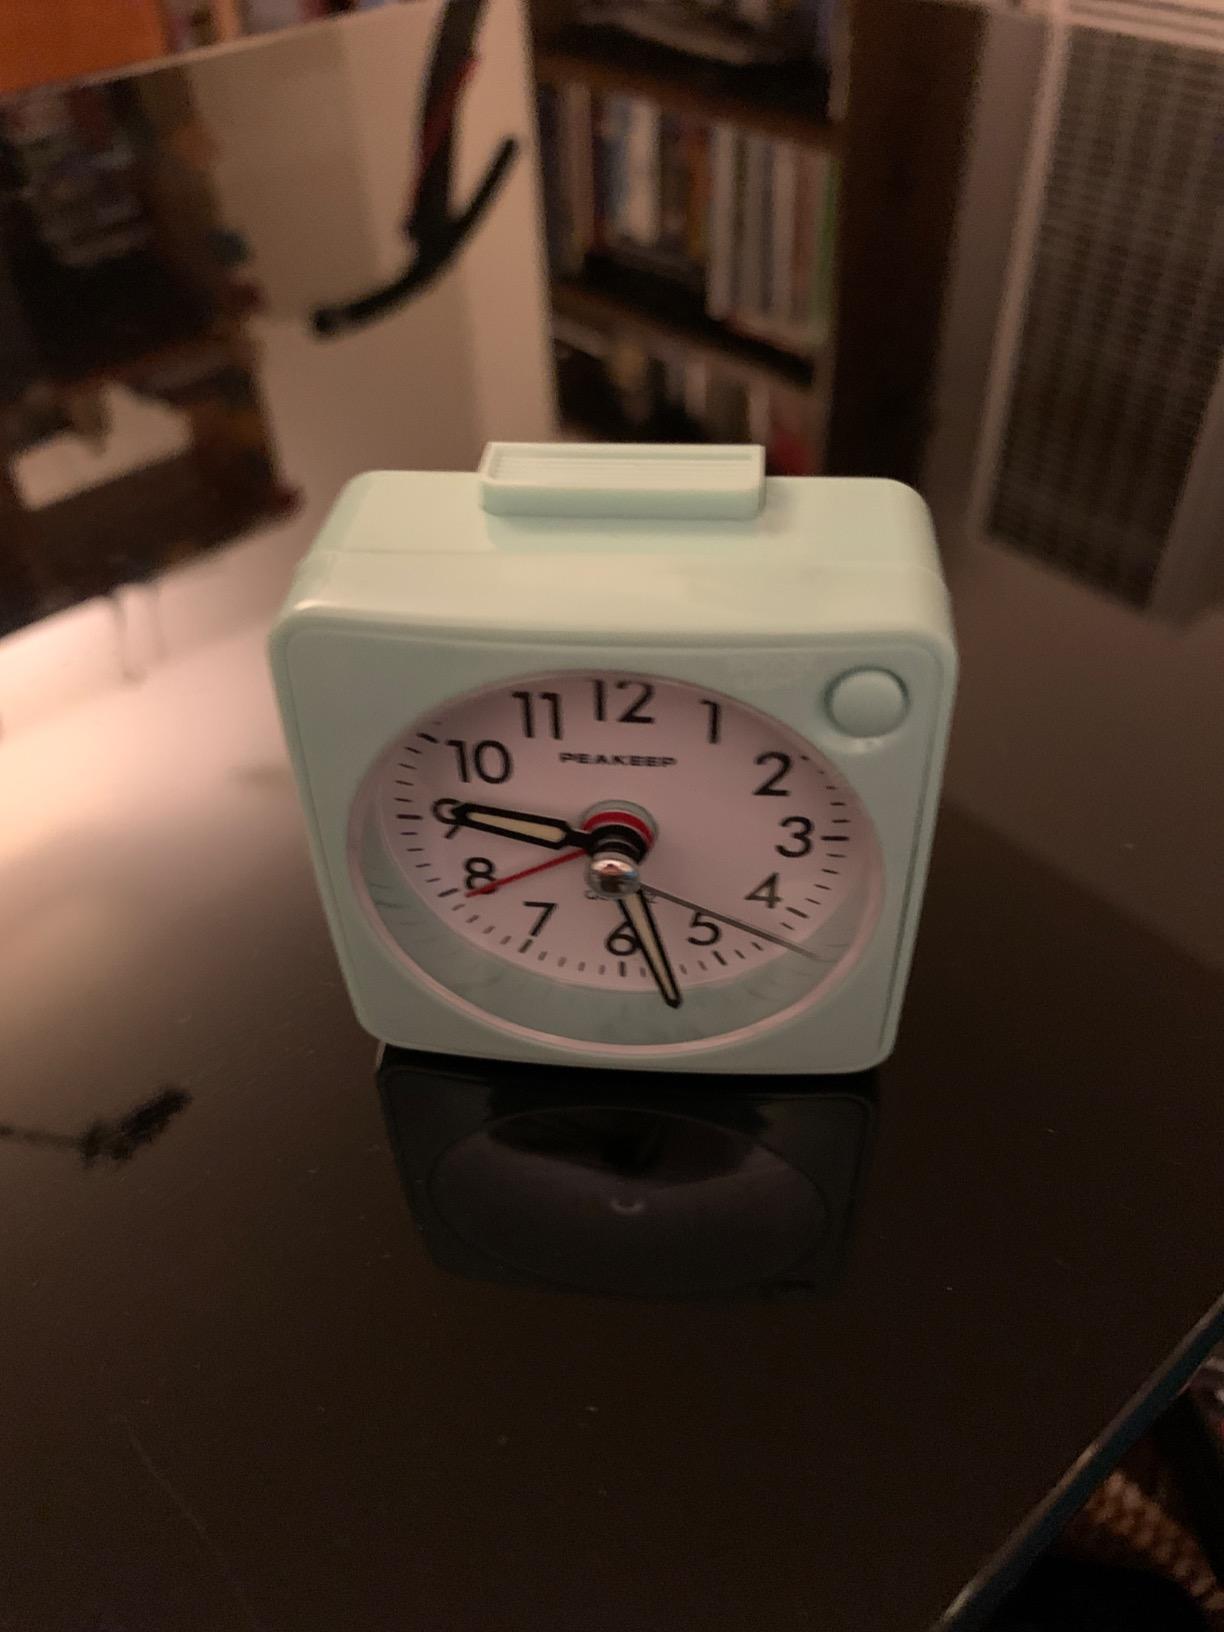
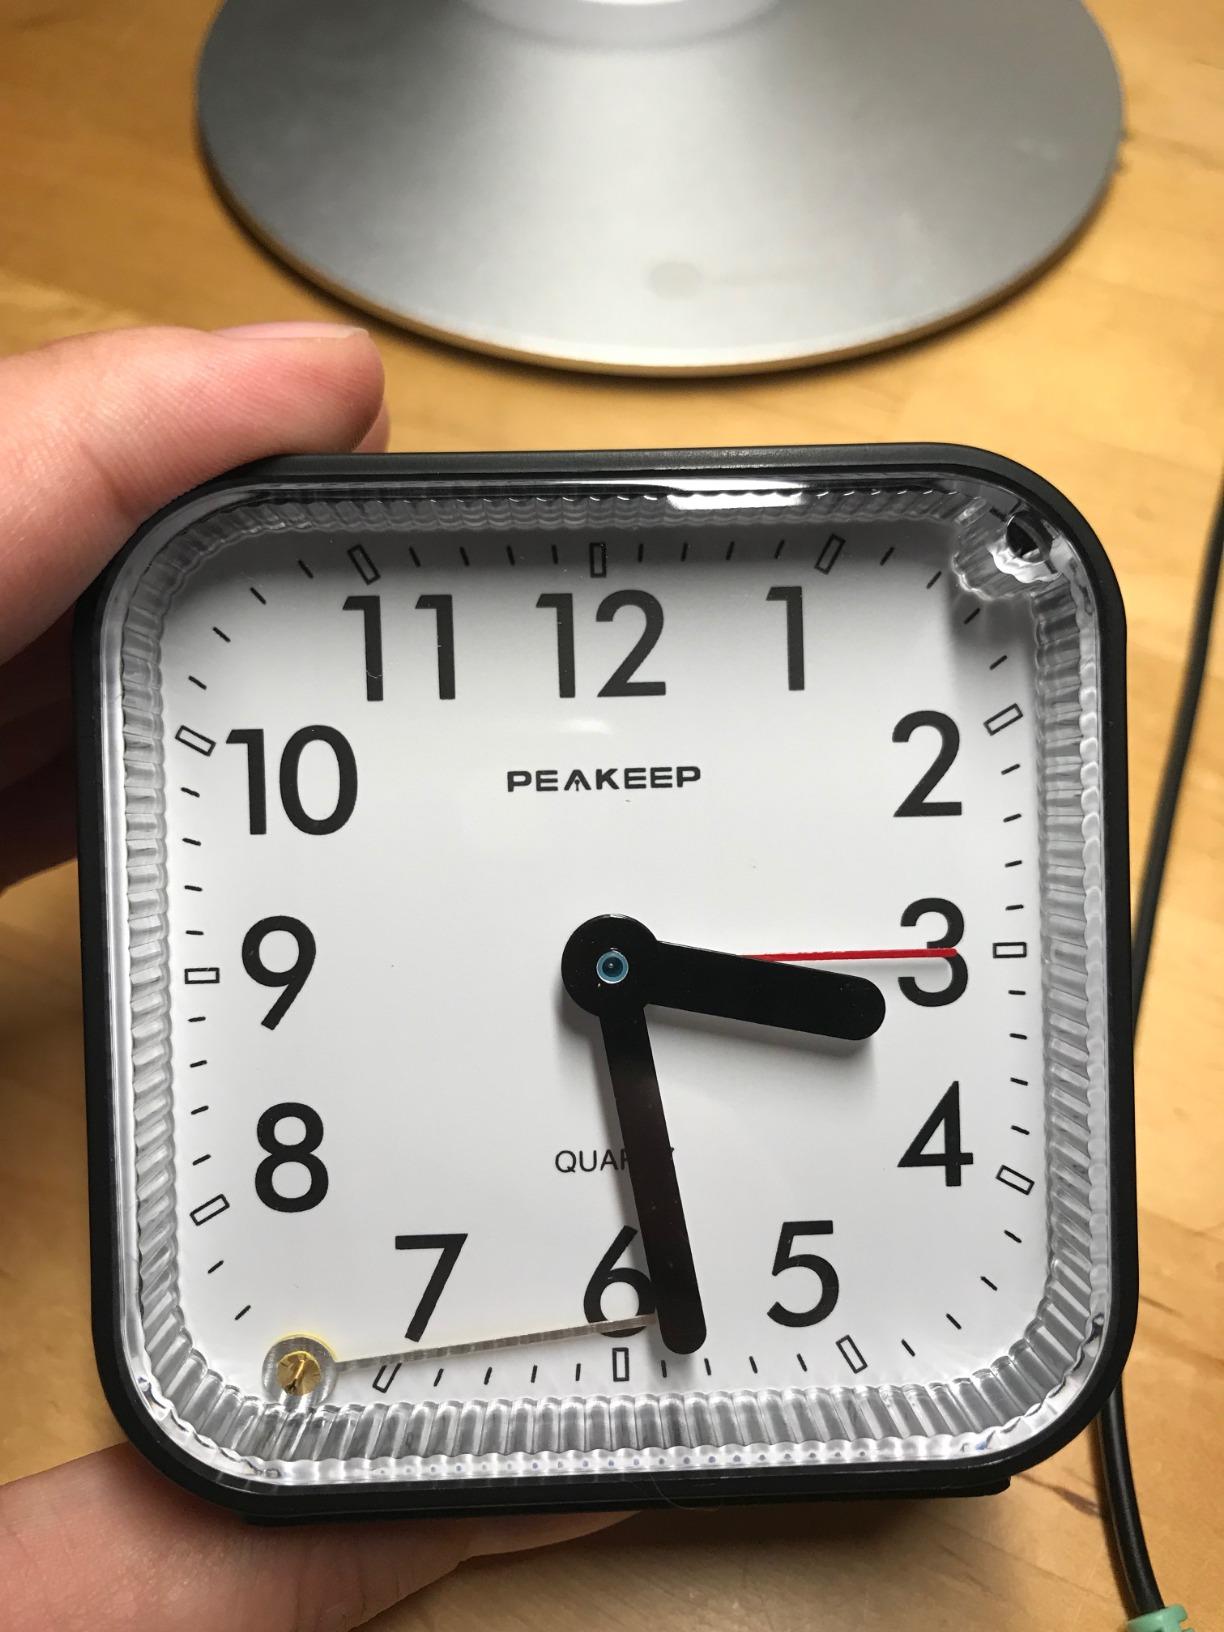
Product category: clock
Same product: no